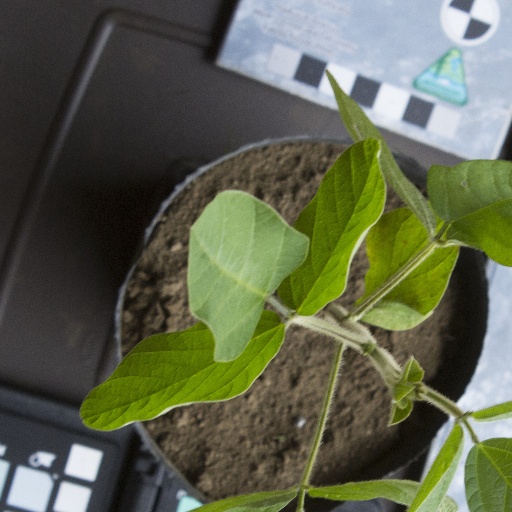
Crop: soybean